41 Cooper Square

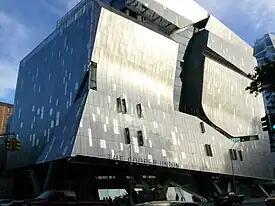
Other view of exterior

41 Cooper Square is a nine-story, academic center at Cooper Square, Manhattan, New York City, that houses Cooper Union's Albert Nerken School of Engineering with additional spaces for the humanities, art, and architecture departments. Designed by architect Thom Mayne of Morphosis, there is also an exhibition gallery and auditorium for public programs and retail space on the ground level. The building, originally known as the New Academic Building, stands on the site where Cooper Union's School of Art's former home, the Abram Hewitt Building, was located; the site of the former School of Engineering building was leased to a developer following the move to the new building. Construction of the building began in 2006 and was completed in September 2009. The project has been controversial in the East Village neighborhood where 41 Cooper Square is located.